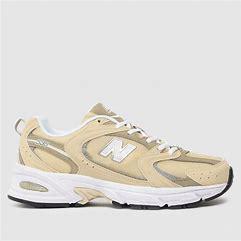
Brand: New
Model: Balance New Balance 530